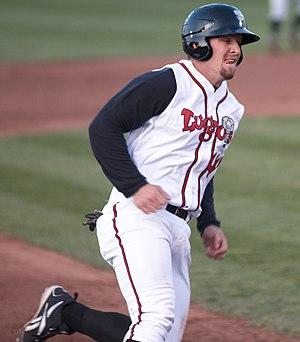
Bradley Edward Glenn est un joueur de champ extérieur des Blue Jays de Toronto de la Ligue majeure de baseball.